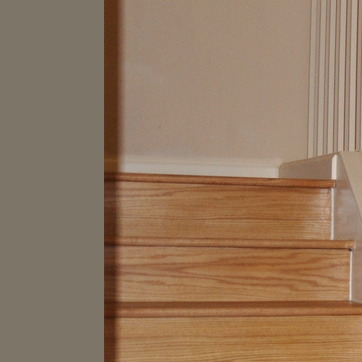
Material: wood